Riedern

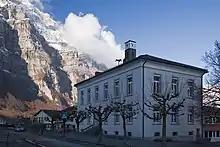
Riedern school house

Riedern has an area, , of . Of this area, 23.8% is used for agricultural purposes, while 53.6% is forested. Of the rest of the land, 13.2% is settled (buildings or roads) and the remainder (9.3%) is non-productive (rivers, glaciers or mountains).